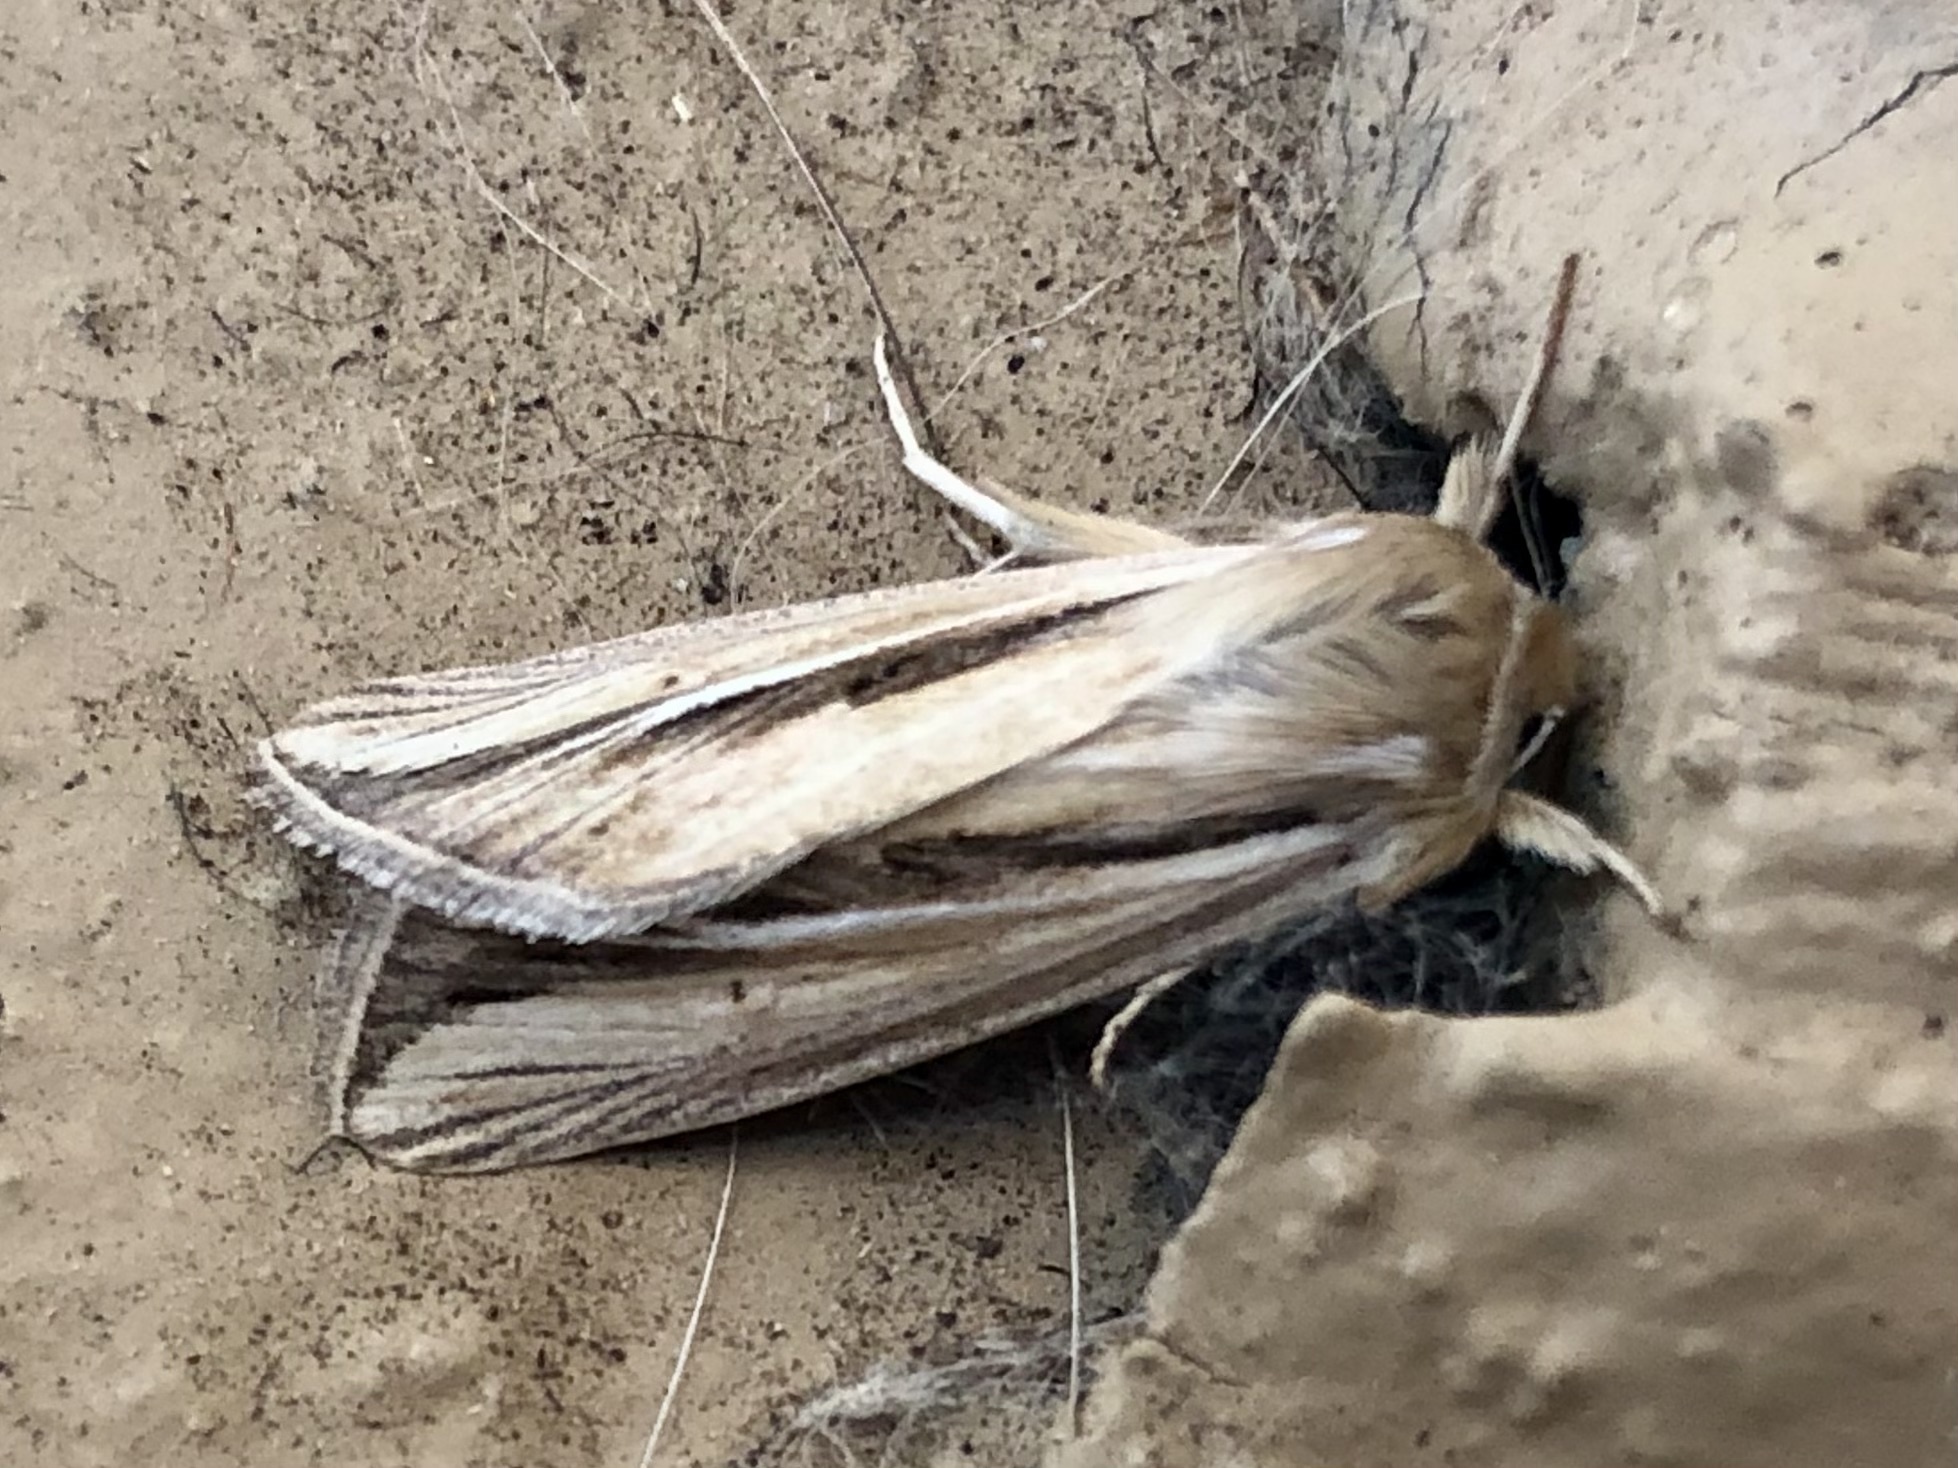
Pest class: wheathead_armyworm_Dargida_diffusa